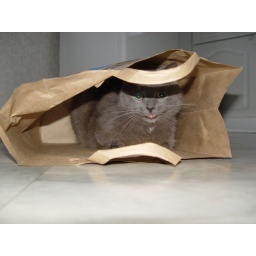
cat in the bag